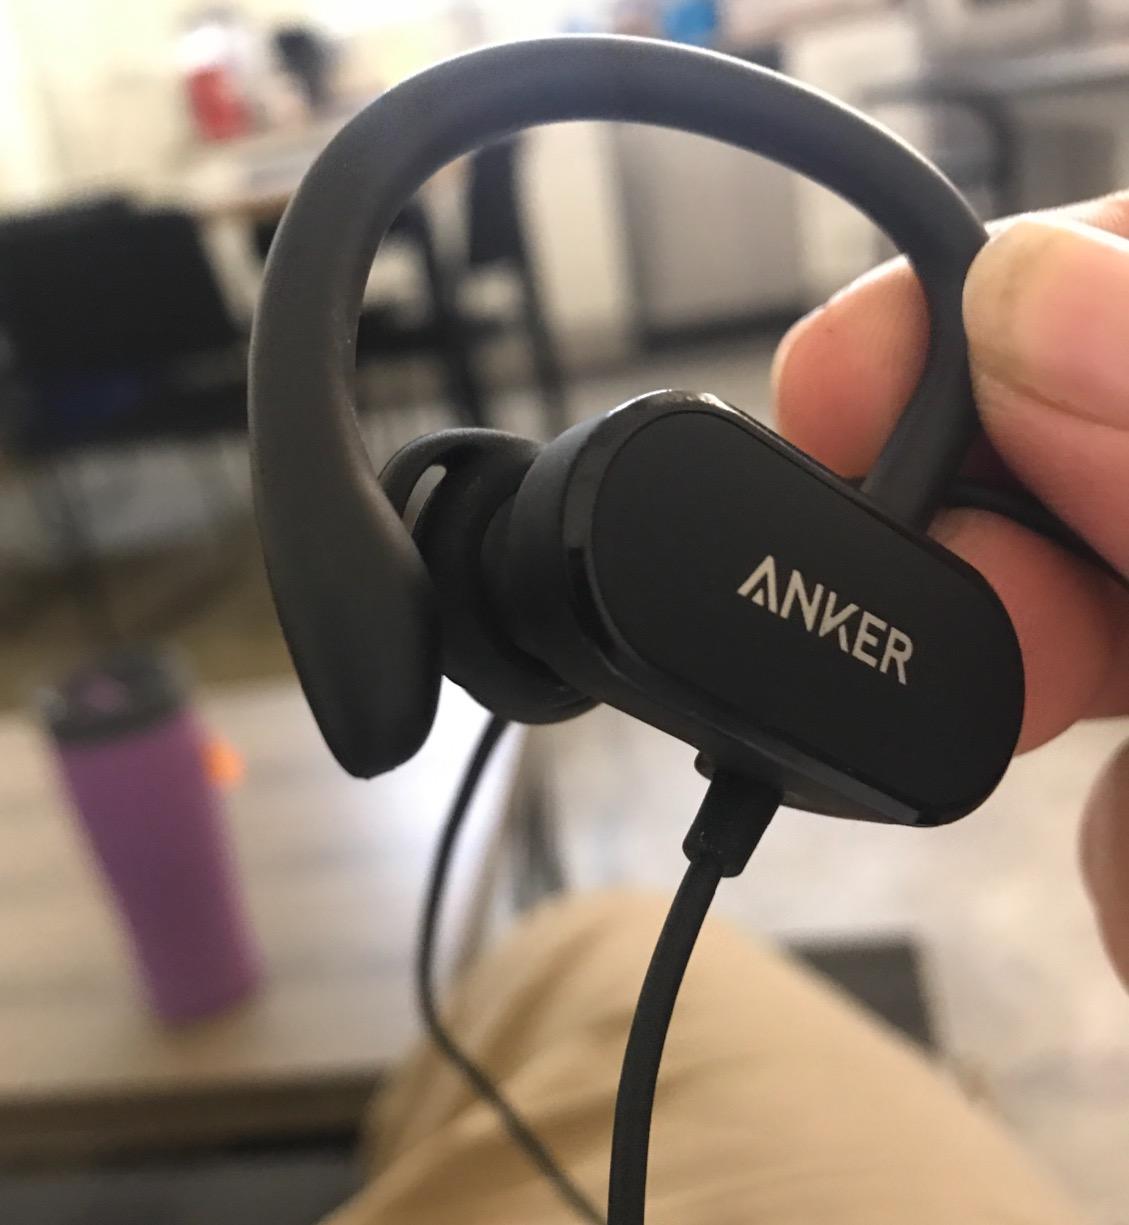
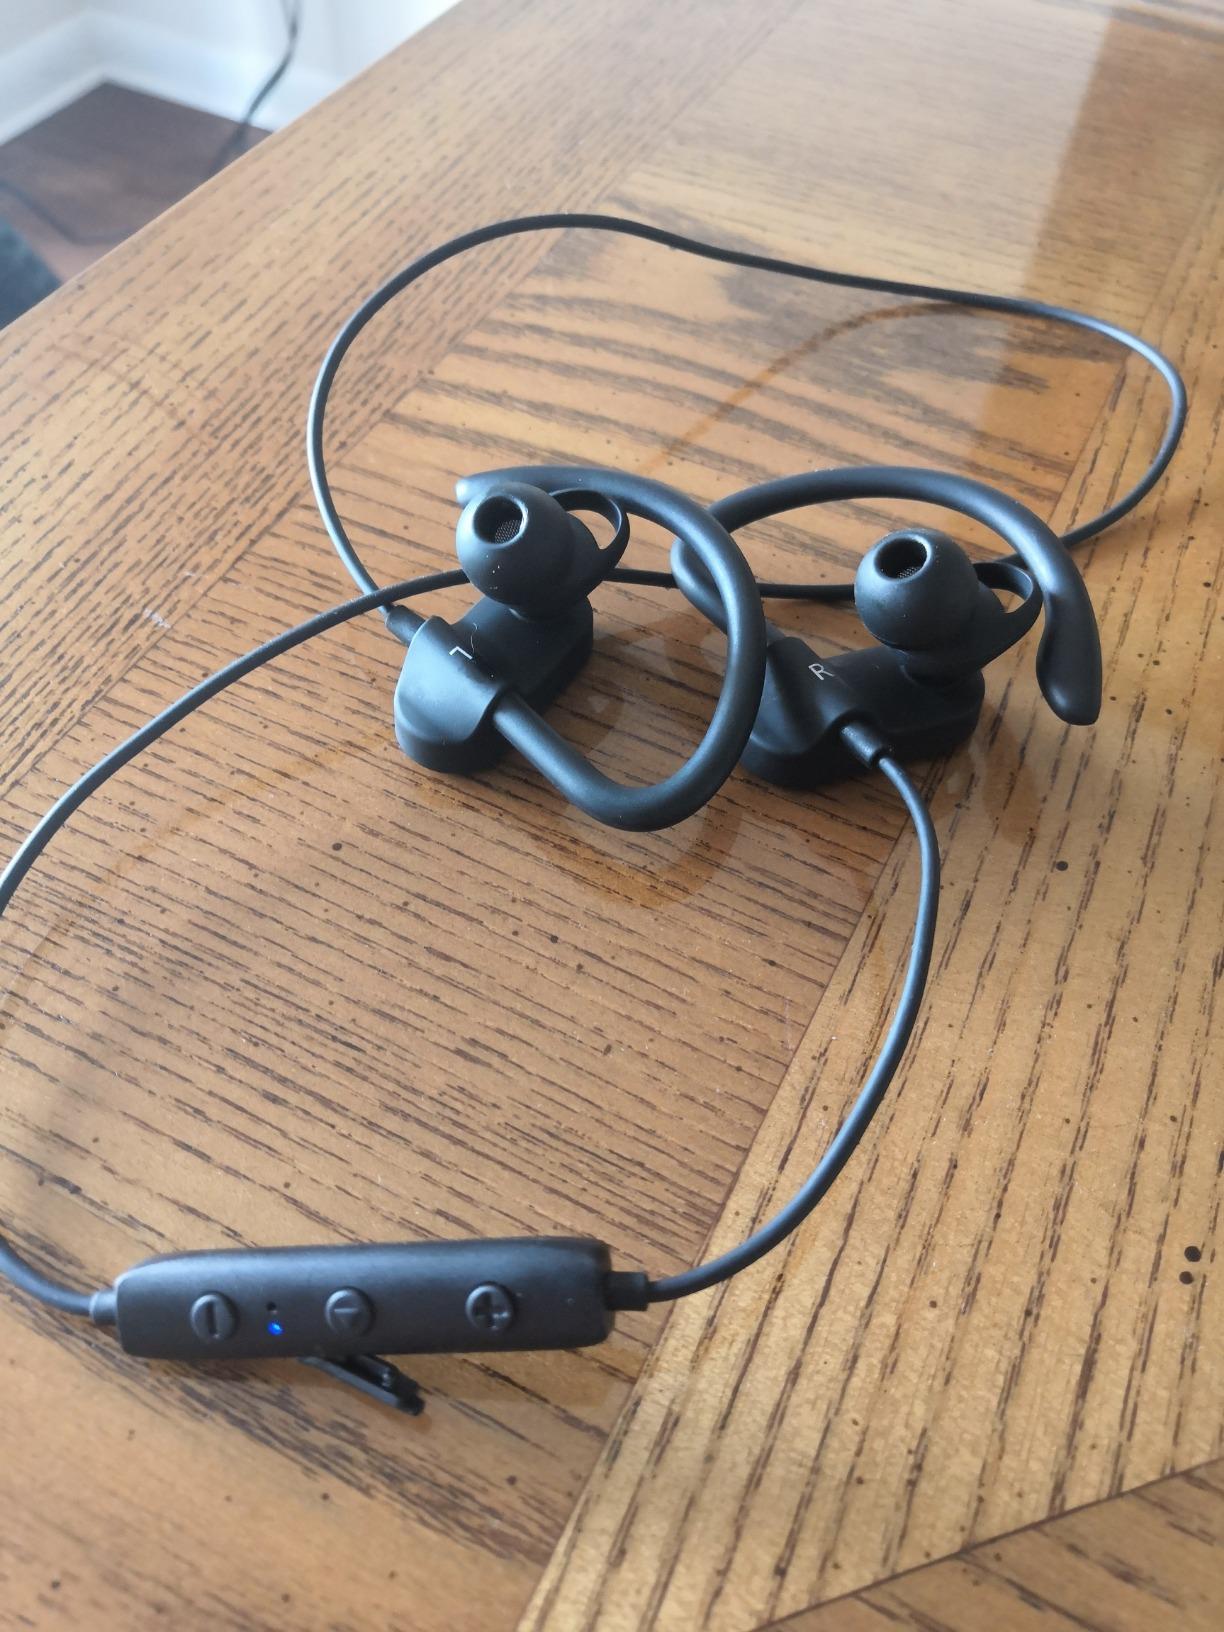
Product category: headphones
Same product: yes